RAC Limited

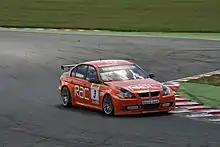
Colin Turkington driving for Team RAC BMW at Snetterton

The RAC moved into the RAC Regional Control Centre adjacent to the Almondsbury Interchange in 1994, designed by Grimshaw Architects.